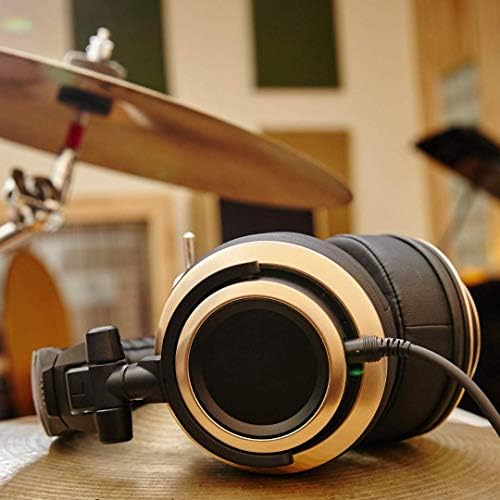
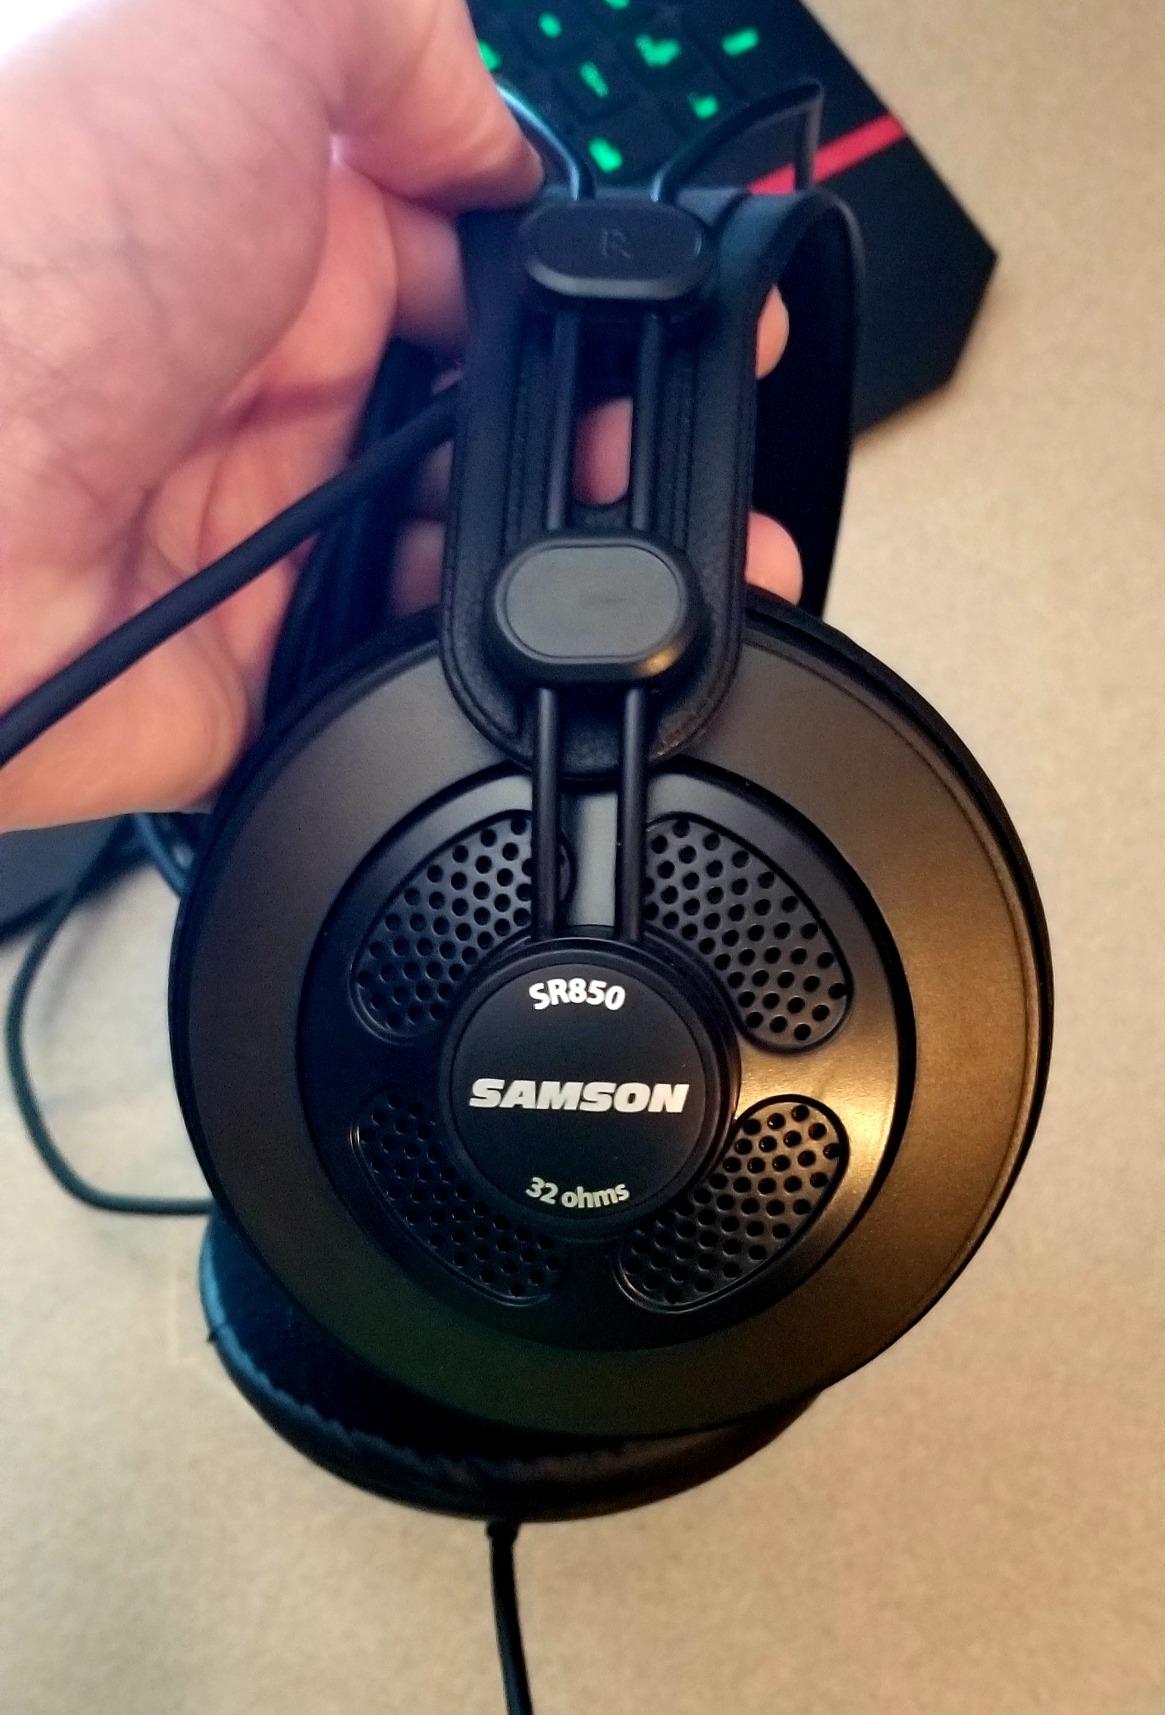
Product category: headphones
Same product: no